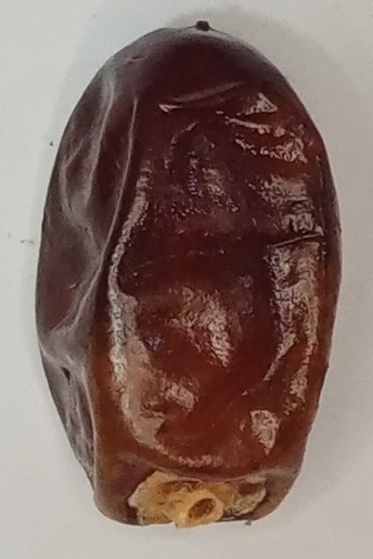
Variety: aseel
Size: large
Grade: grade-1